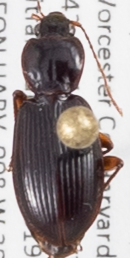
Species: Synuchus impunctatus
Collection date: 2019-09-10
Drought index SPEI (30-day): -0.344
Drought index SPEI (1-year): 1.19
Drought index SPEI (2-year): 1.69